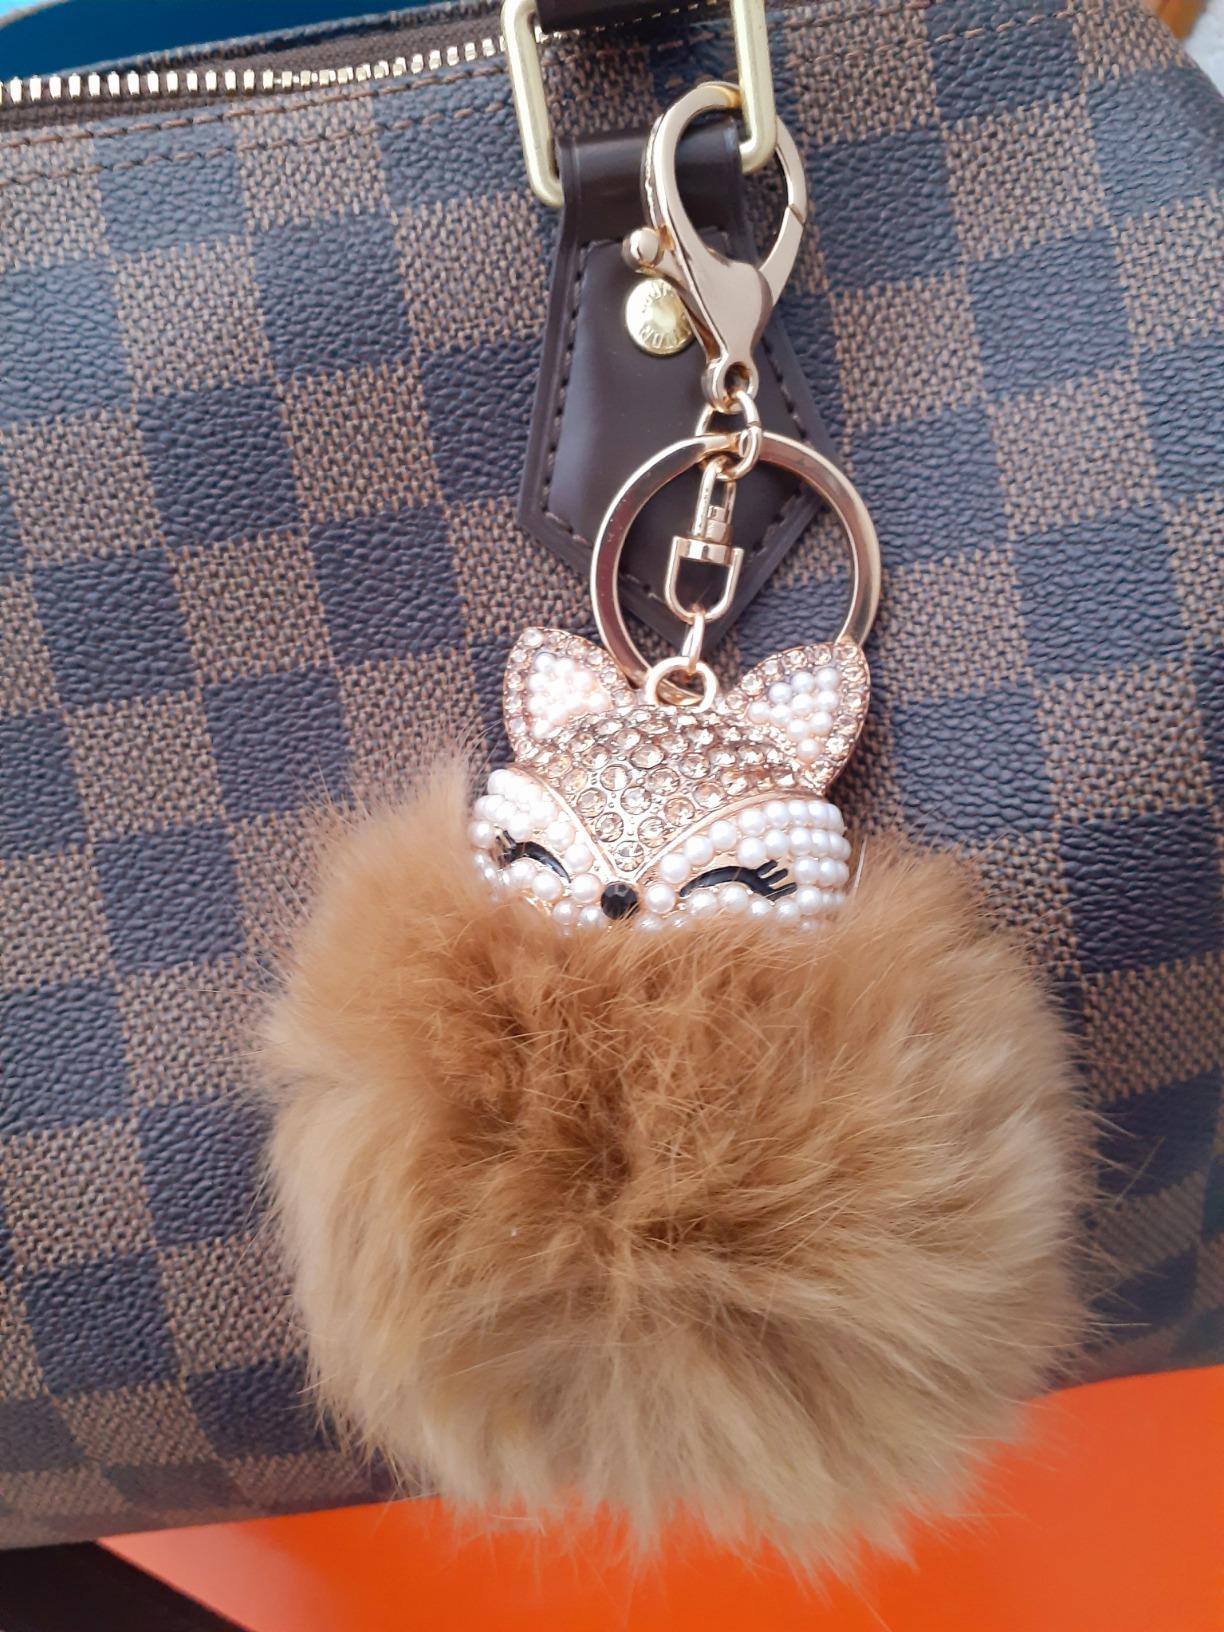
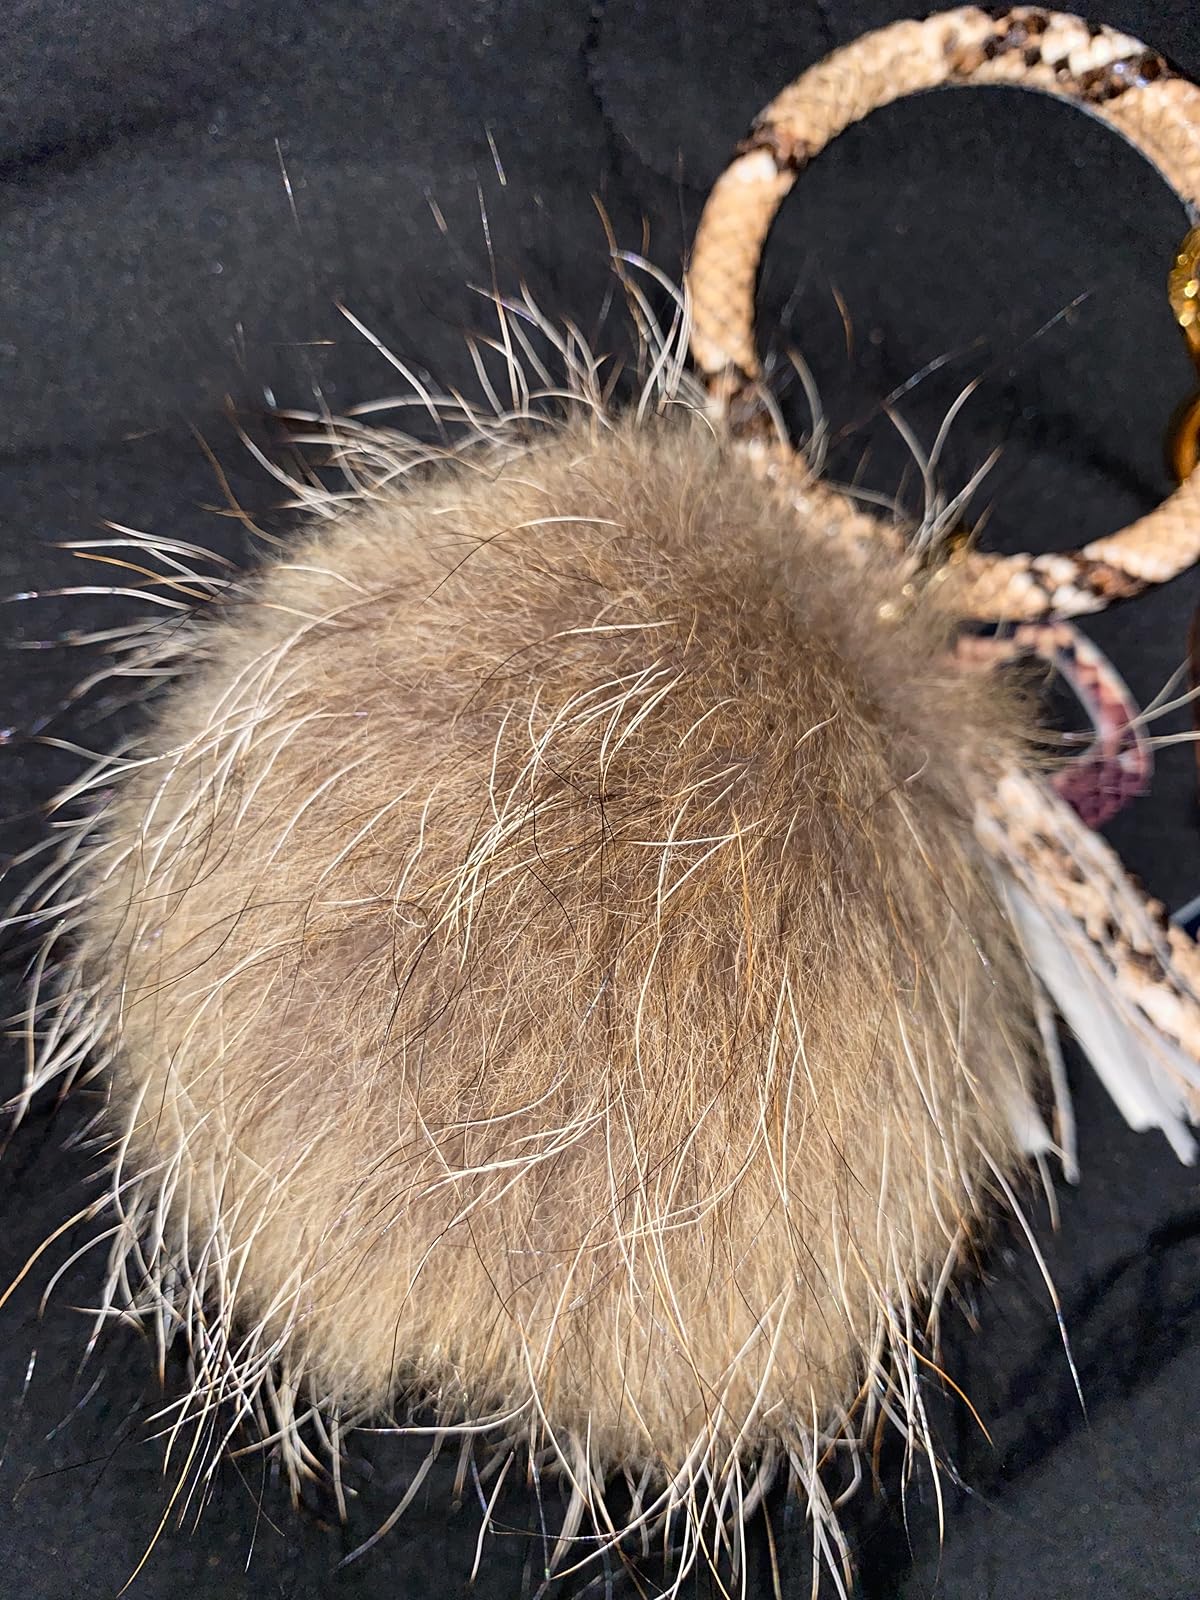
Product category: accessories_keychain
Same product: no